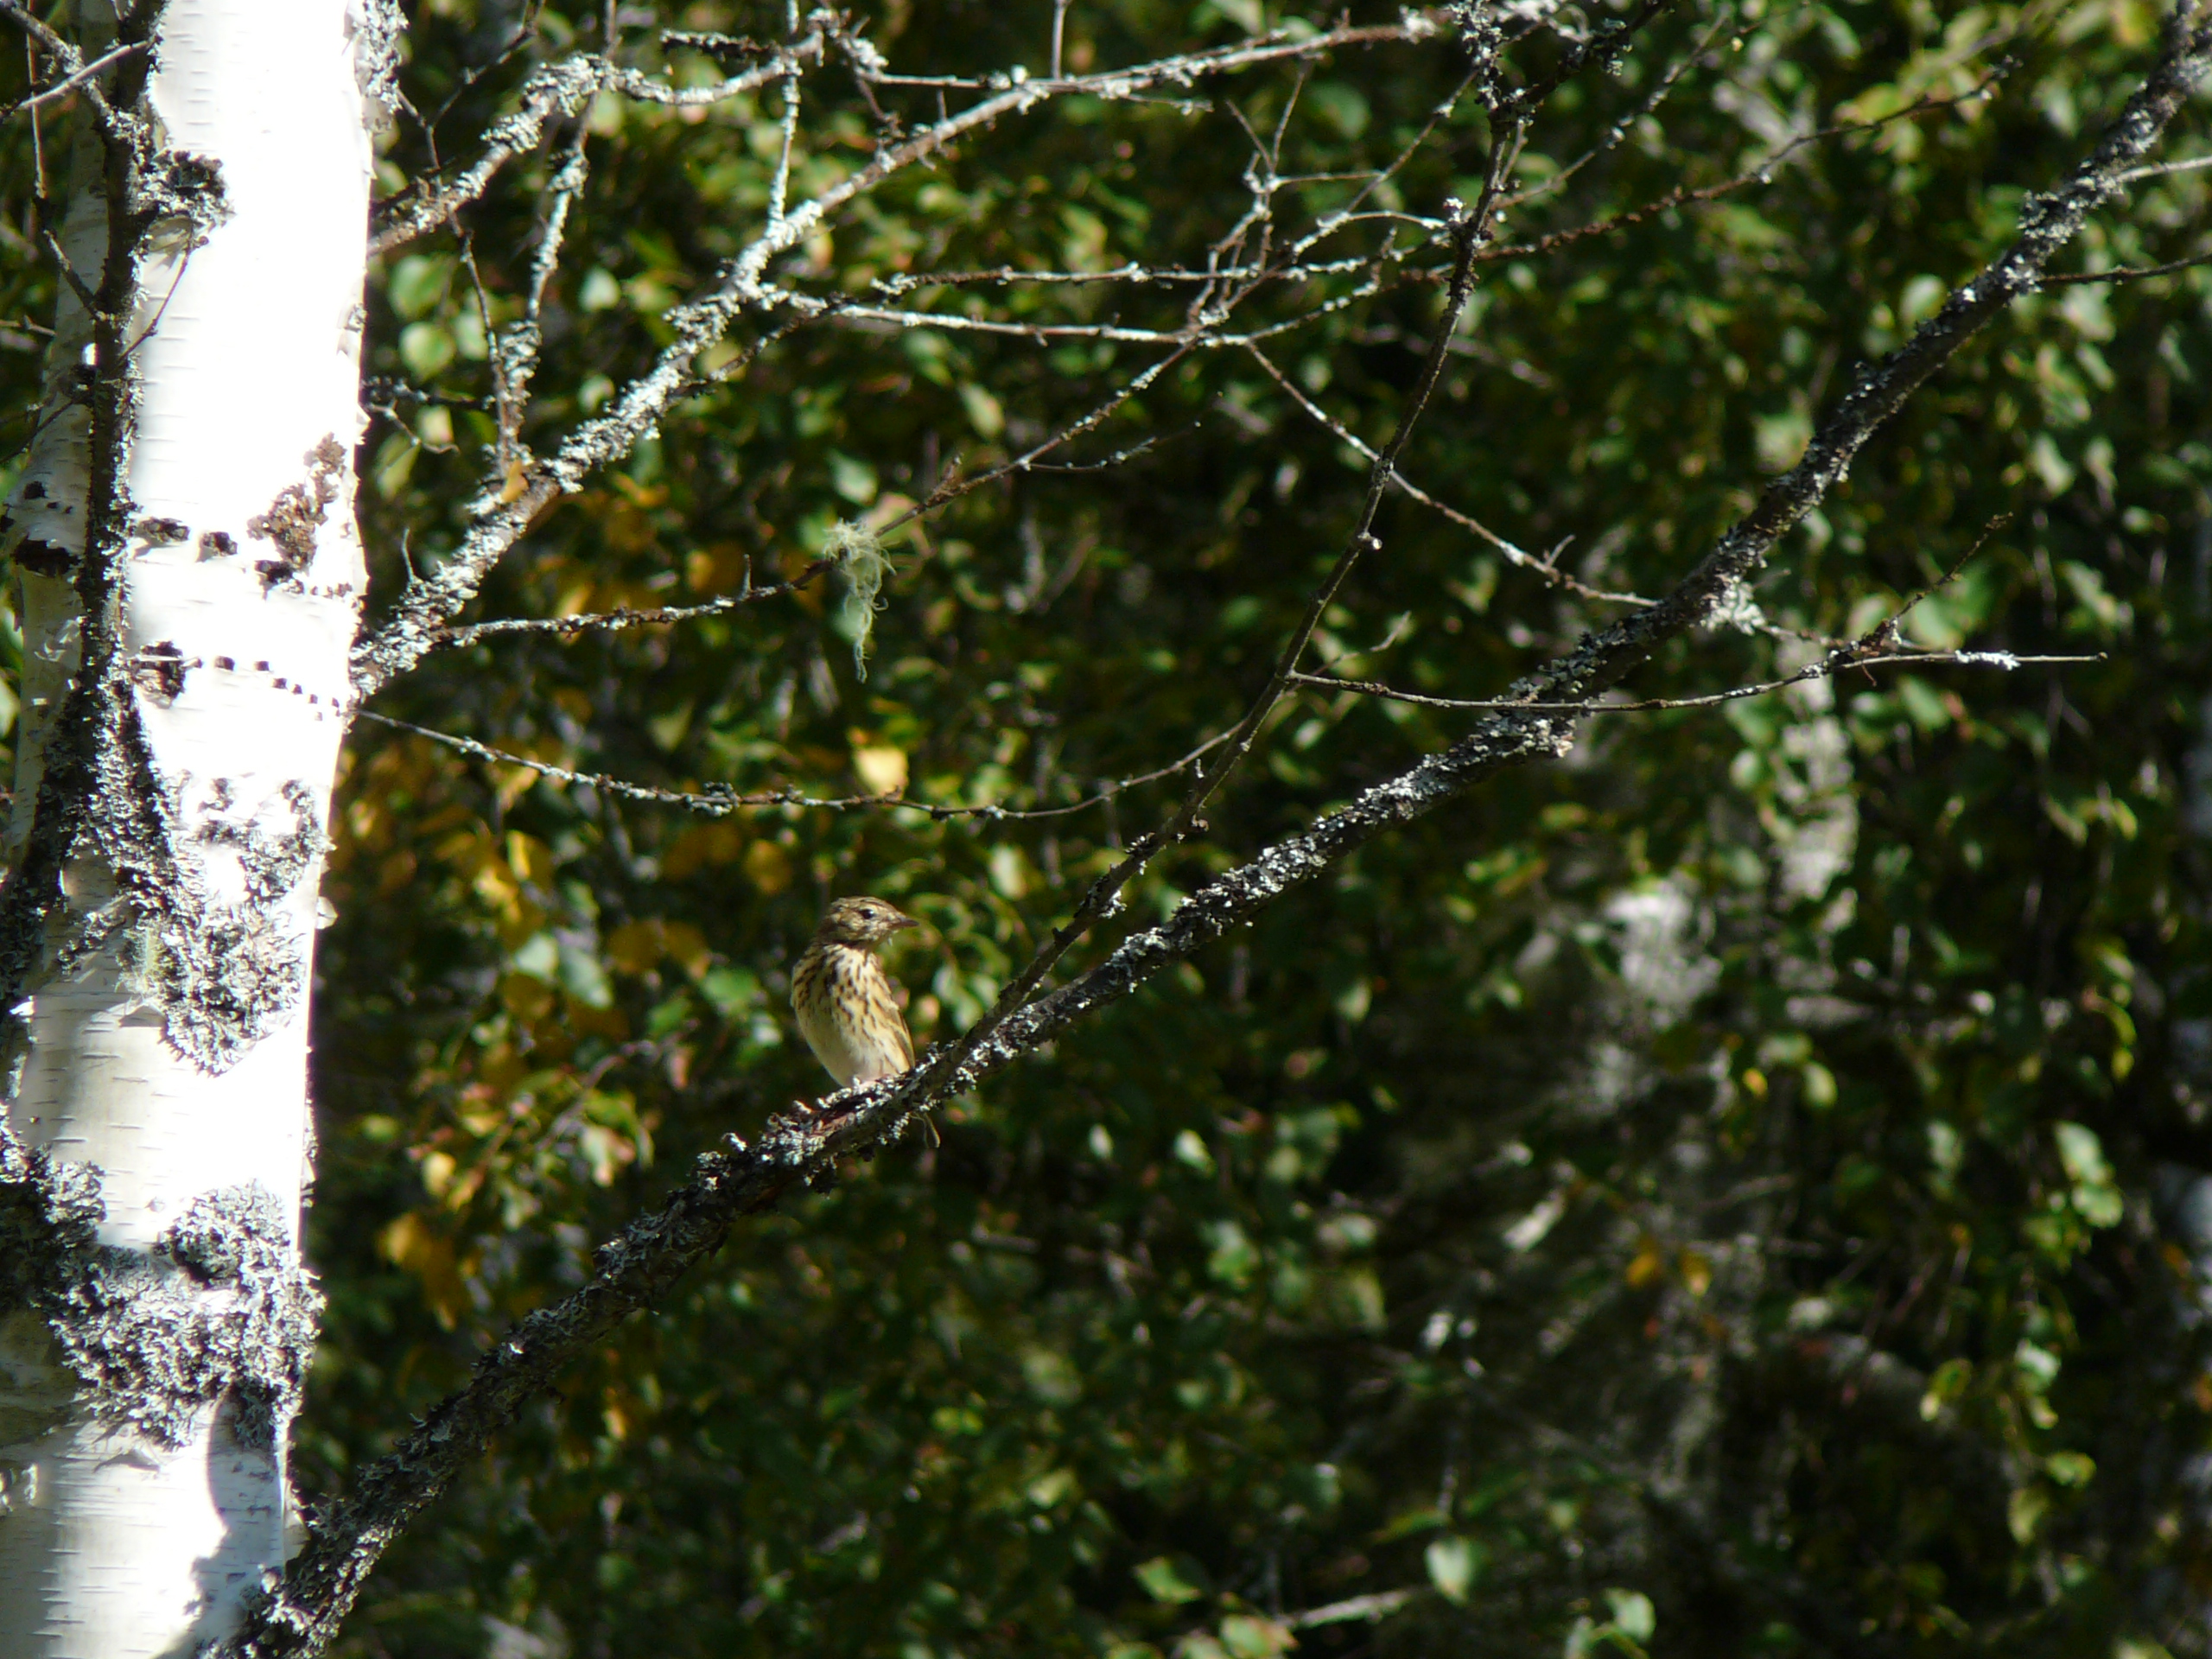
images, twig, terrestrial plant, trunk, natural material, wood, tree, plant, liquid, forest, wildlife, jungle, temperate broadleaf and mixed forest, water, plant stem, deciduous, Northern hardwood forest, rainforest, birch family, natural landscape, woodland, tropical and subtropical coniferous forests, grass, old growth forest, flowering plant